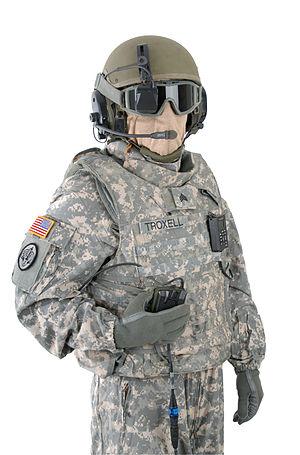
Un masque balistique, également appelé masque tactique, est une protection oculaire spécialement conçue pour se protéger contre les éclats d'engins explosifs improvisés. Adopté en premier lieu par l'armée américaine, le masque de protection balistique est aujourd'hui utilisé sur tous les théâtres d'opérations extérieures par les soldats des forces armées de l'OTAN.
Le masque, destiné à dissimuler, représenter ou imiter un visage, assure de nombreuses fonctions, variables selon les lieux et l'époque. Simple divertissement ou associé à un rite, œuvre d'art ou produit normalisé, il se retrouve sur tous les continents. Il est tantôt associé à des festivités, tantôt à une fonction. Il peut aussi représenter des animaux tels que le chat représentant dans certains pays l'indépendance.